Herring Hotel (Belle Plaine, Iowa)

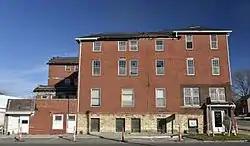

The Herring Hotel, also known as the Herring Cottage, The Herring, Hotel Herring, The Graham House Hotel, is a historic building located in Belle Plaine, Iowa, United States. Built in 1900, the American Craftsman style frame building replaced an earlier hotel with the same name that had been destroyed in a massive fire that destroyed most of the central business district in 1894. Will Herring built his namesake hotel and he had owned the previous hotel, which had been built by his father-in-law William Blossom as the Tremont House. The building was designed by Cedar Rapids architect Charles A. Dieman, and constructed by local contractor James Park.